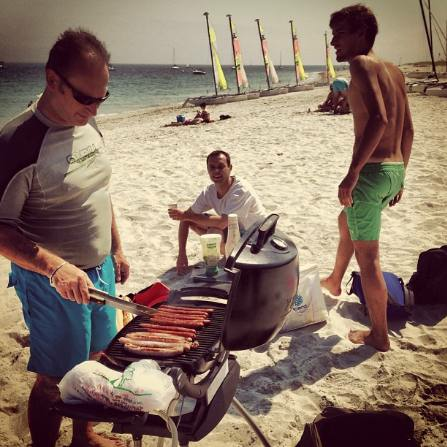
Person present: Yes